The Fairies (TV series)

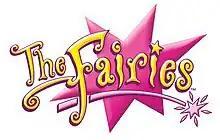

The Fairies is an Australian preschool live-action children's television series created by Jenifer 'Jen' Watts and is based on two fairies: Harmony and Rainbow Rhapsody (known in the TV series as just Rhapsody). They also have friends, including Elf the Fairy Cake Maker, Barnaby the Bizzy Buzzy Bee and Wizzy the Wizard. Each episode of the third TV series would contain songs and dance routines. Originally it was a direct-to-video film series released by PolyGram Filmed Entertainment Australia in 1998 ("The Fairies" and "A Fairy Merry Christmas") and ABC Video in 2000, before becoming a TV series in 2005. ABC for Kids released the TV series on DVD in 2005–09 (along with "Christmas Ballet: Stage Show" released in 2011), with merchandise releasing in Australia and America throughout the program's run and tours.